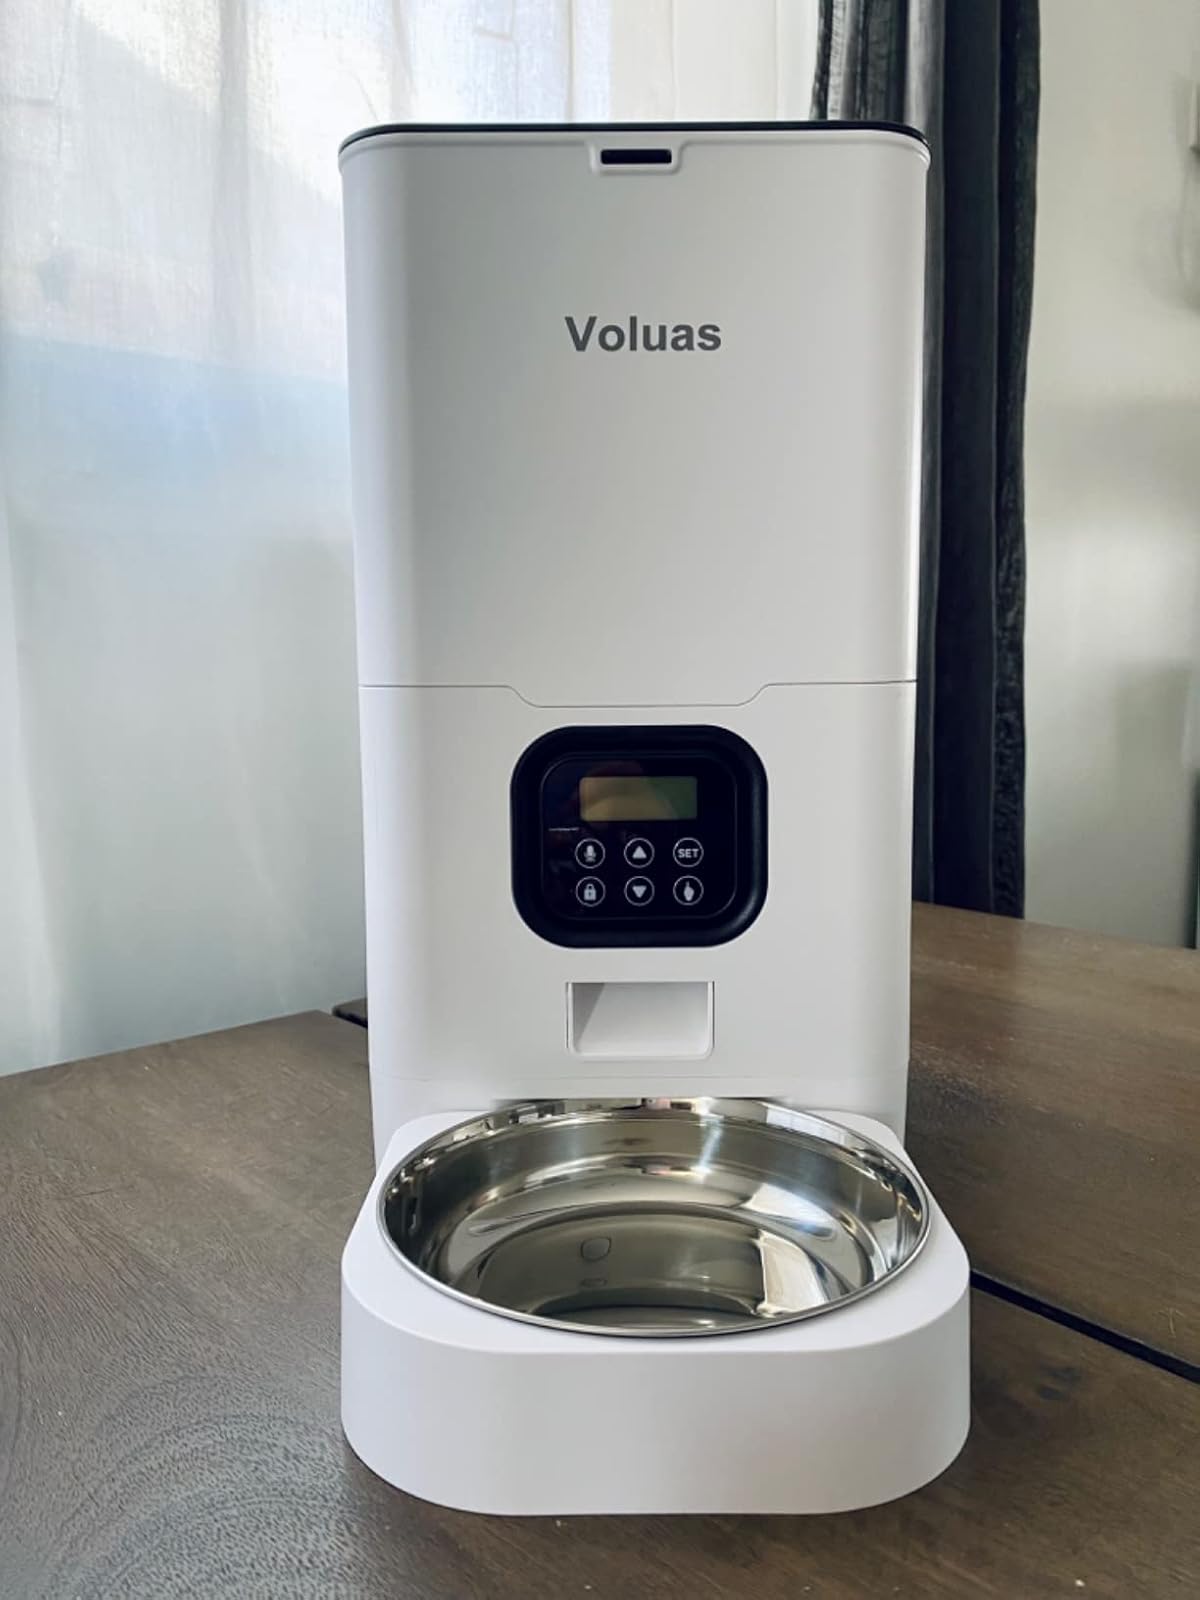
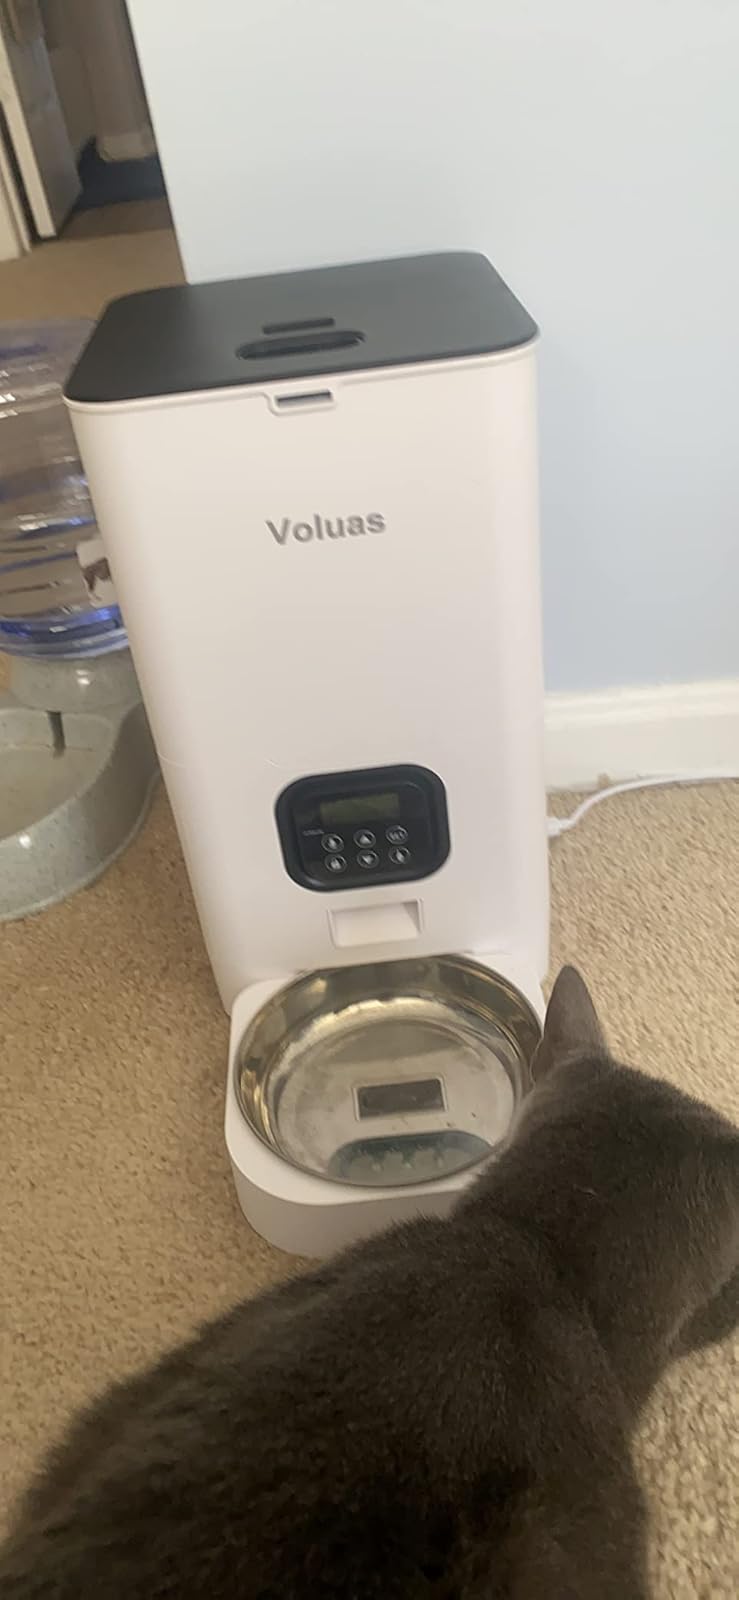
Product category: items_feeder
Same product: yes